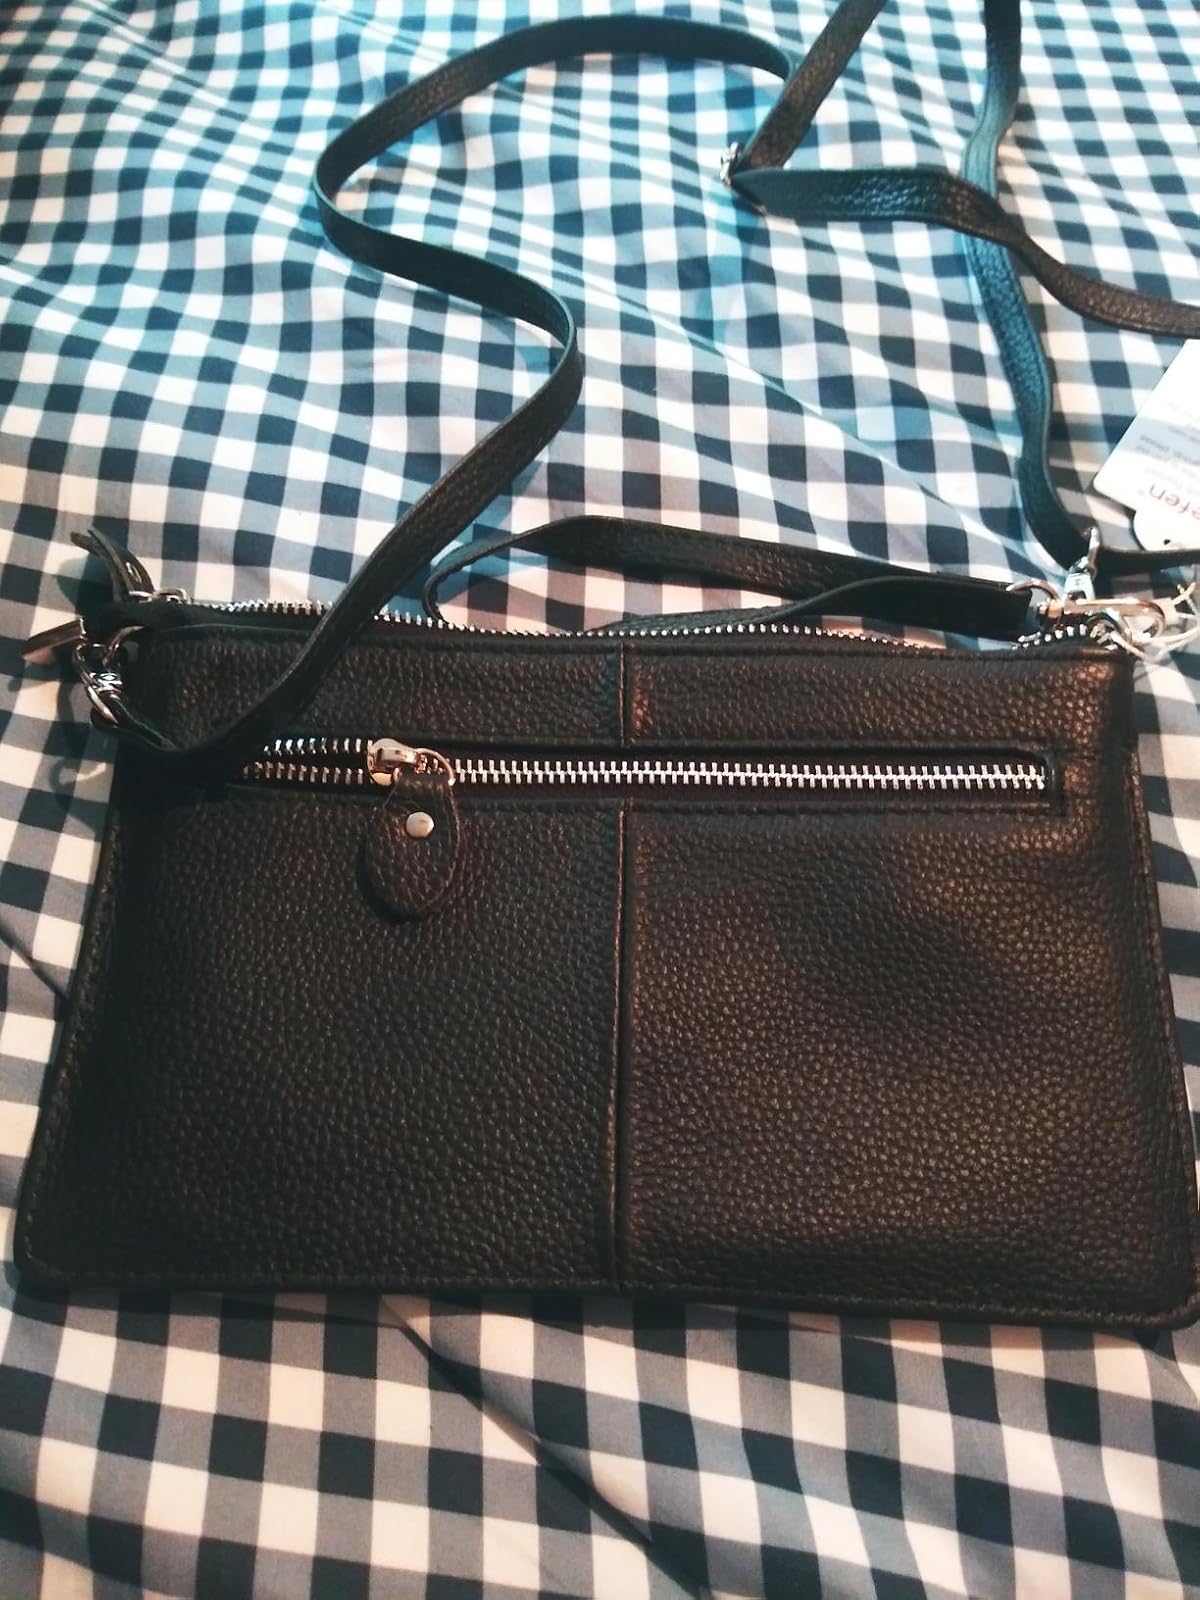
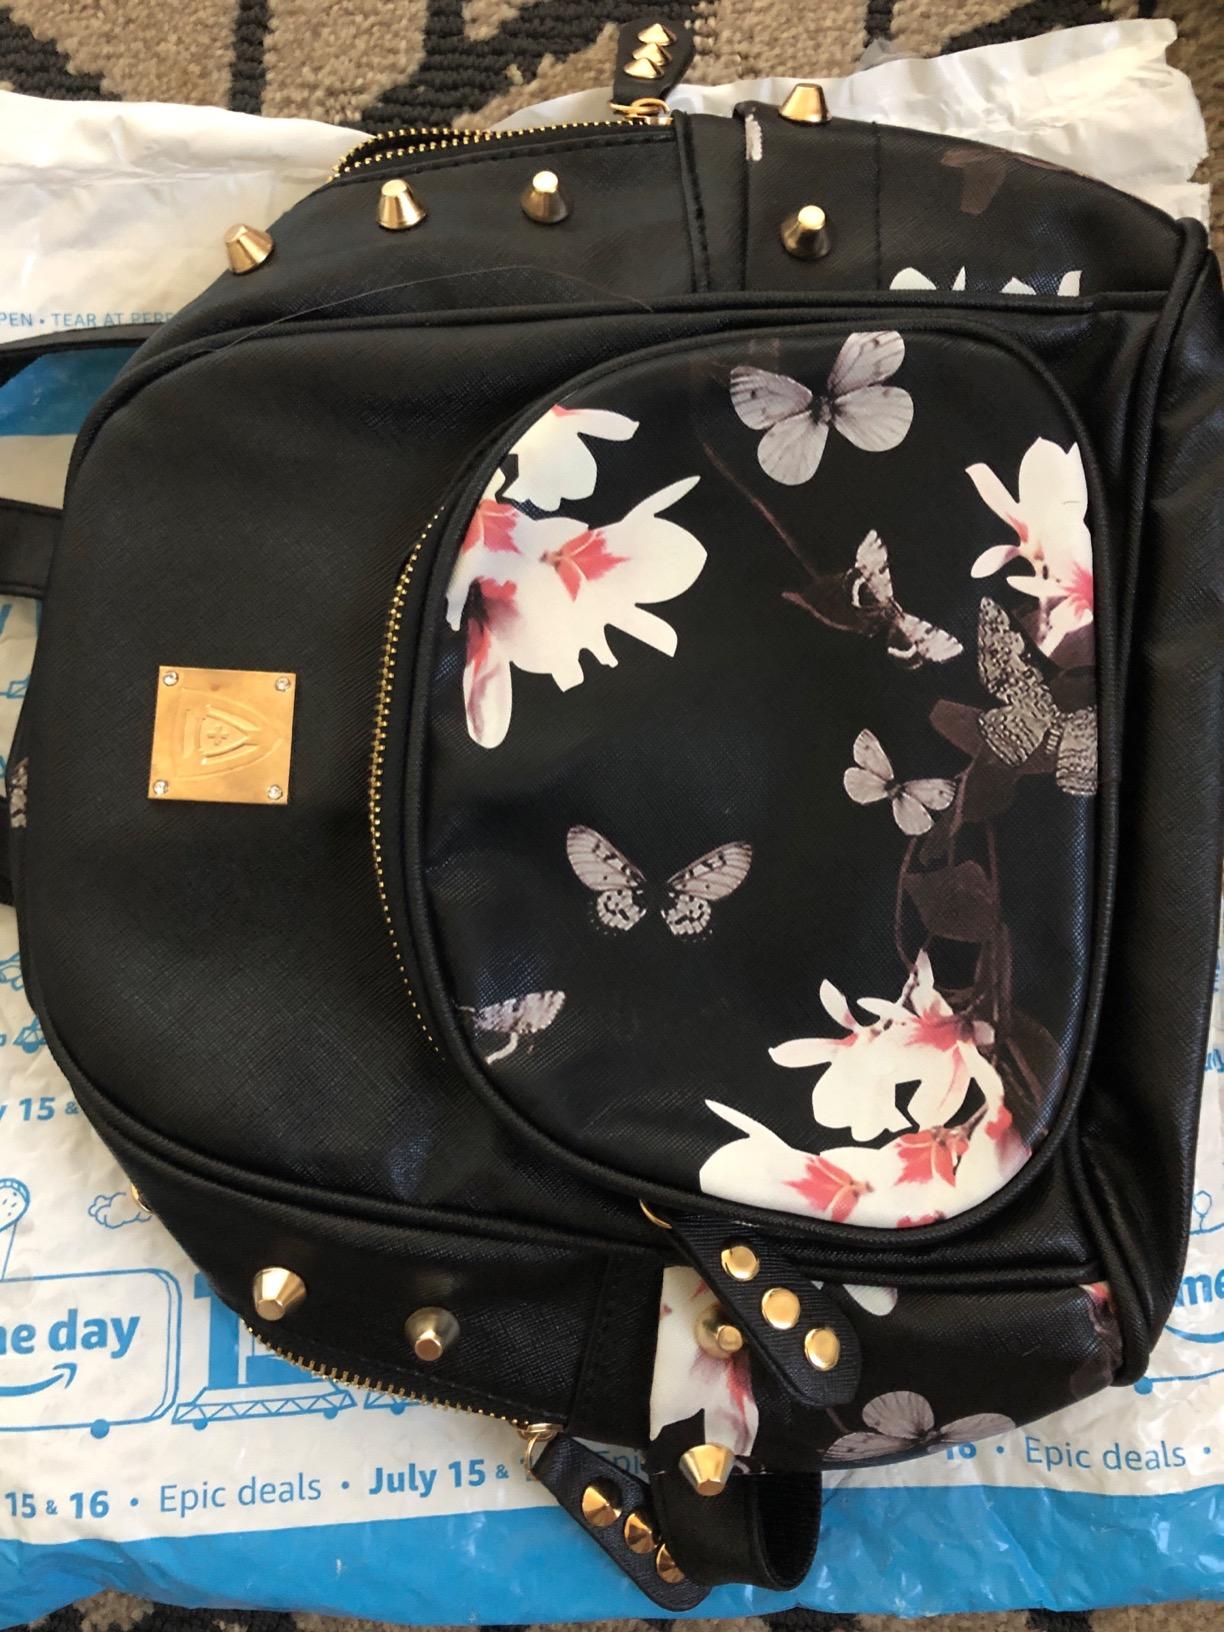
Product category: accessories_handbag
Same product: no